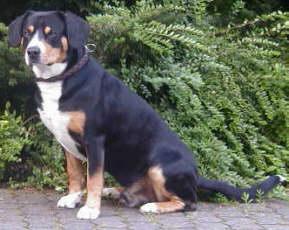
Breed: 221-n000055-EntleBucher